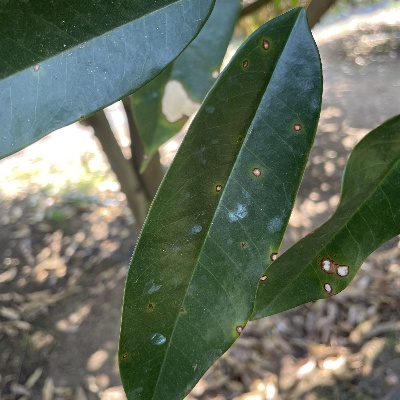
Label: Leaf_Phomopsis